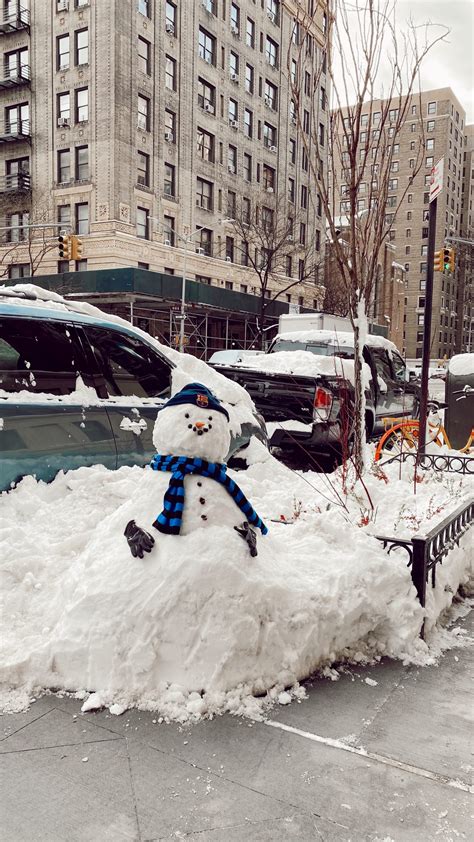
Weather: snow or frosty